Brian Horrocks

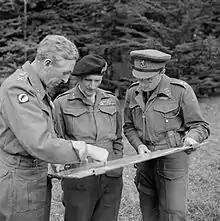
Field Marshal Montgomery studies a map with Lieutenant General Brian Horrocks (left), GOC XXX Corps, and Prince Bernhard of the Netherlands (right), GOC all Dutch forces under Monty's command, 8 September 1944.

In September, Montgomery, now a field marshal, made his planned ambitious thrust across the Rhine and into the German industrial heartland, codenamed Operation Market Garden, a priority for 21st Army Group. XXX Corps under Horrocks was to lead the ground assault, passing along a corridor held by airborne forces to link up with the British 1st Airborne Division in Arnhem within four days. In any event XXX Corps never arrived and although 1st Airborne clung on to their tenuous position for a further five days, by 21 September almost three-quarters of the division was destroyed or captured.